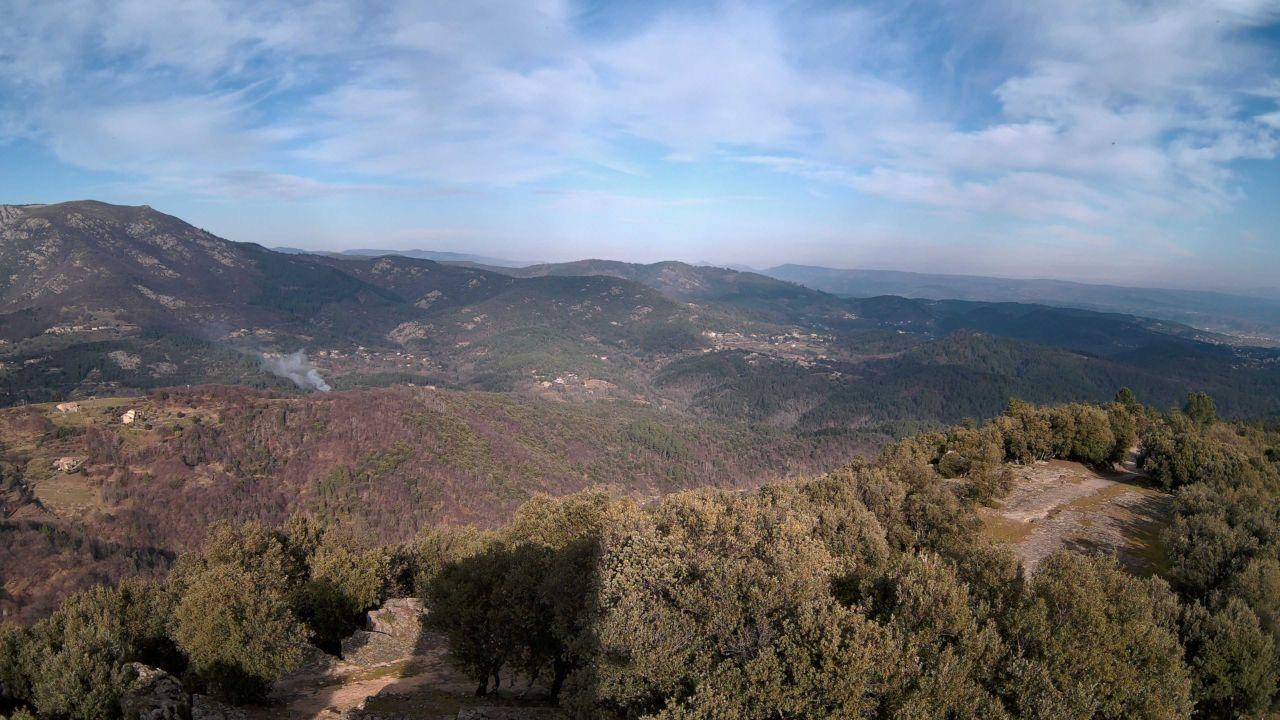
Fire: no
Smoke: yes